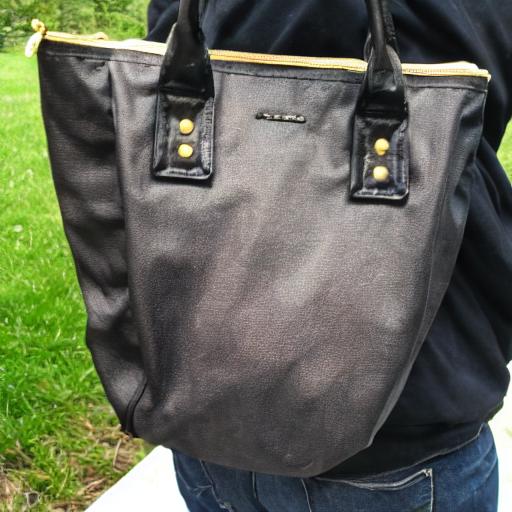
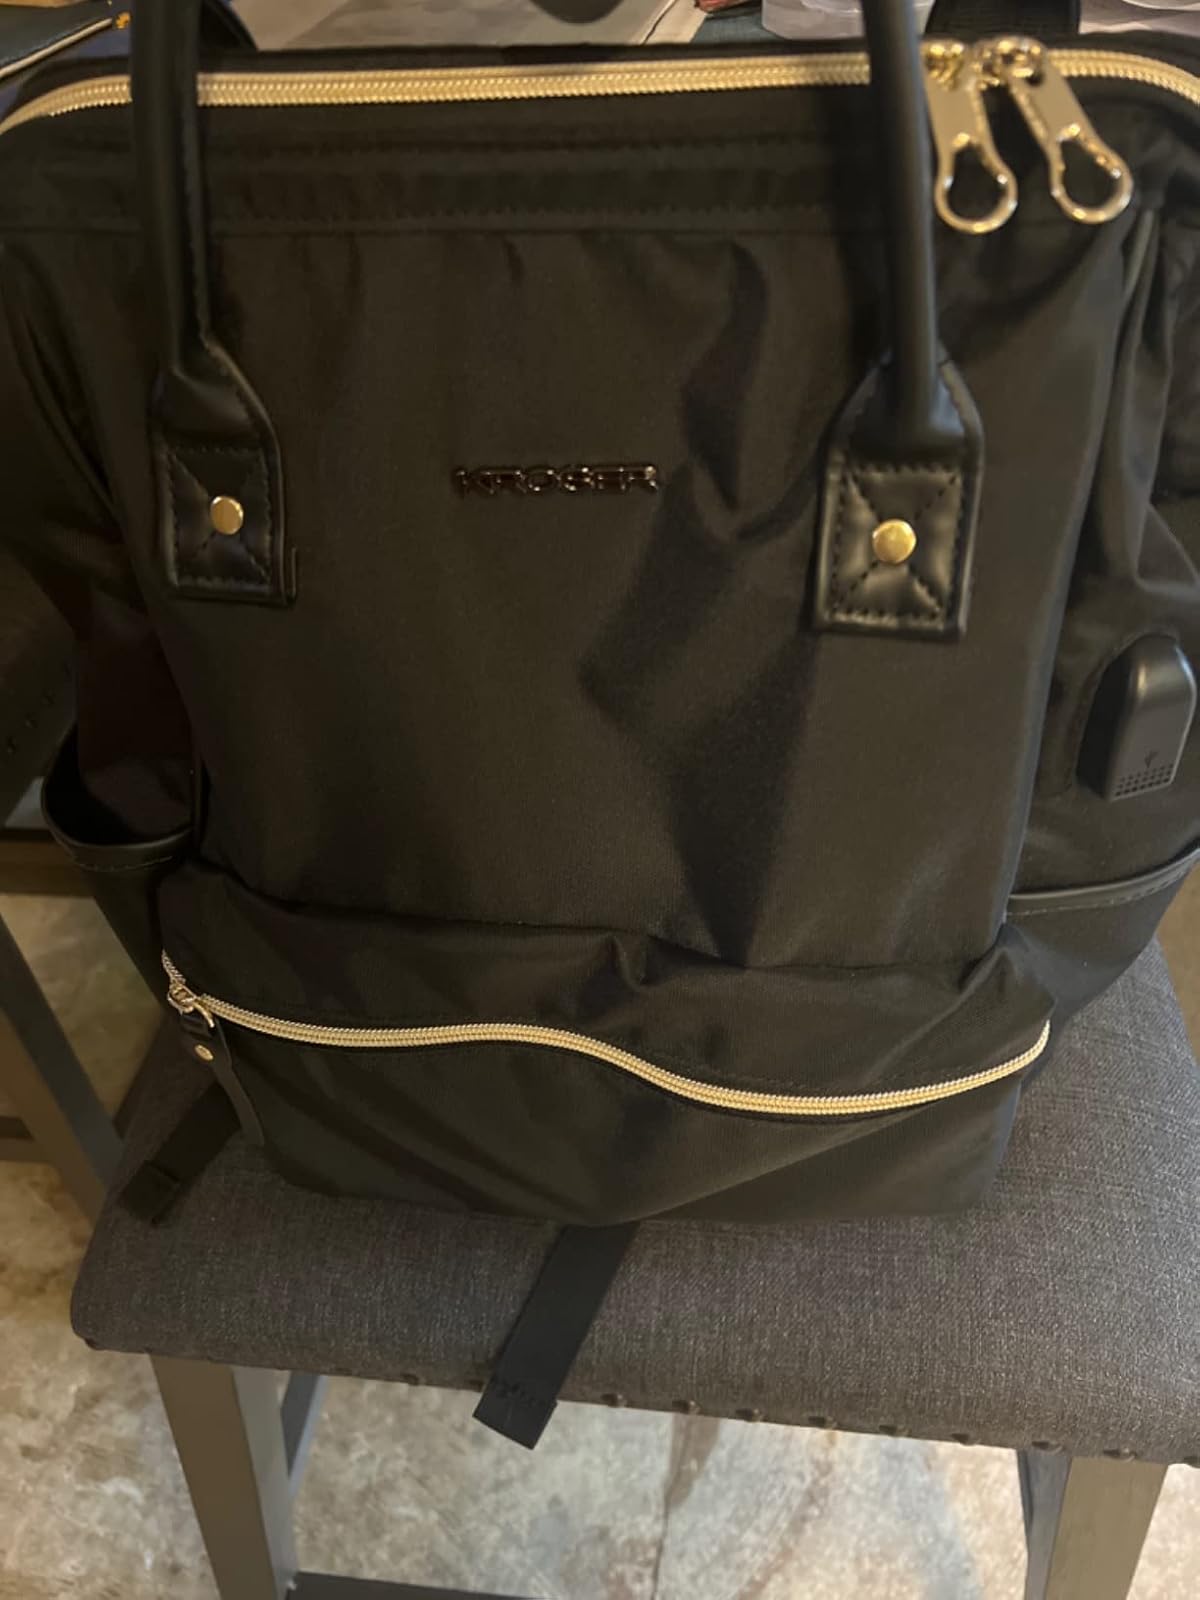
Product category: bag
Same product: no